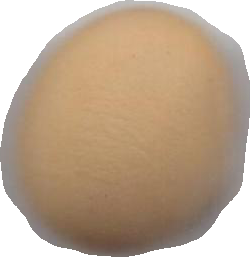
Variety: Dega